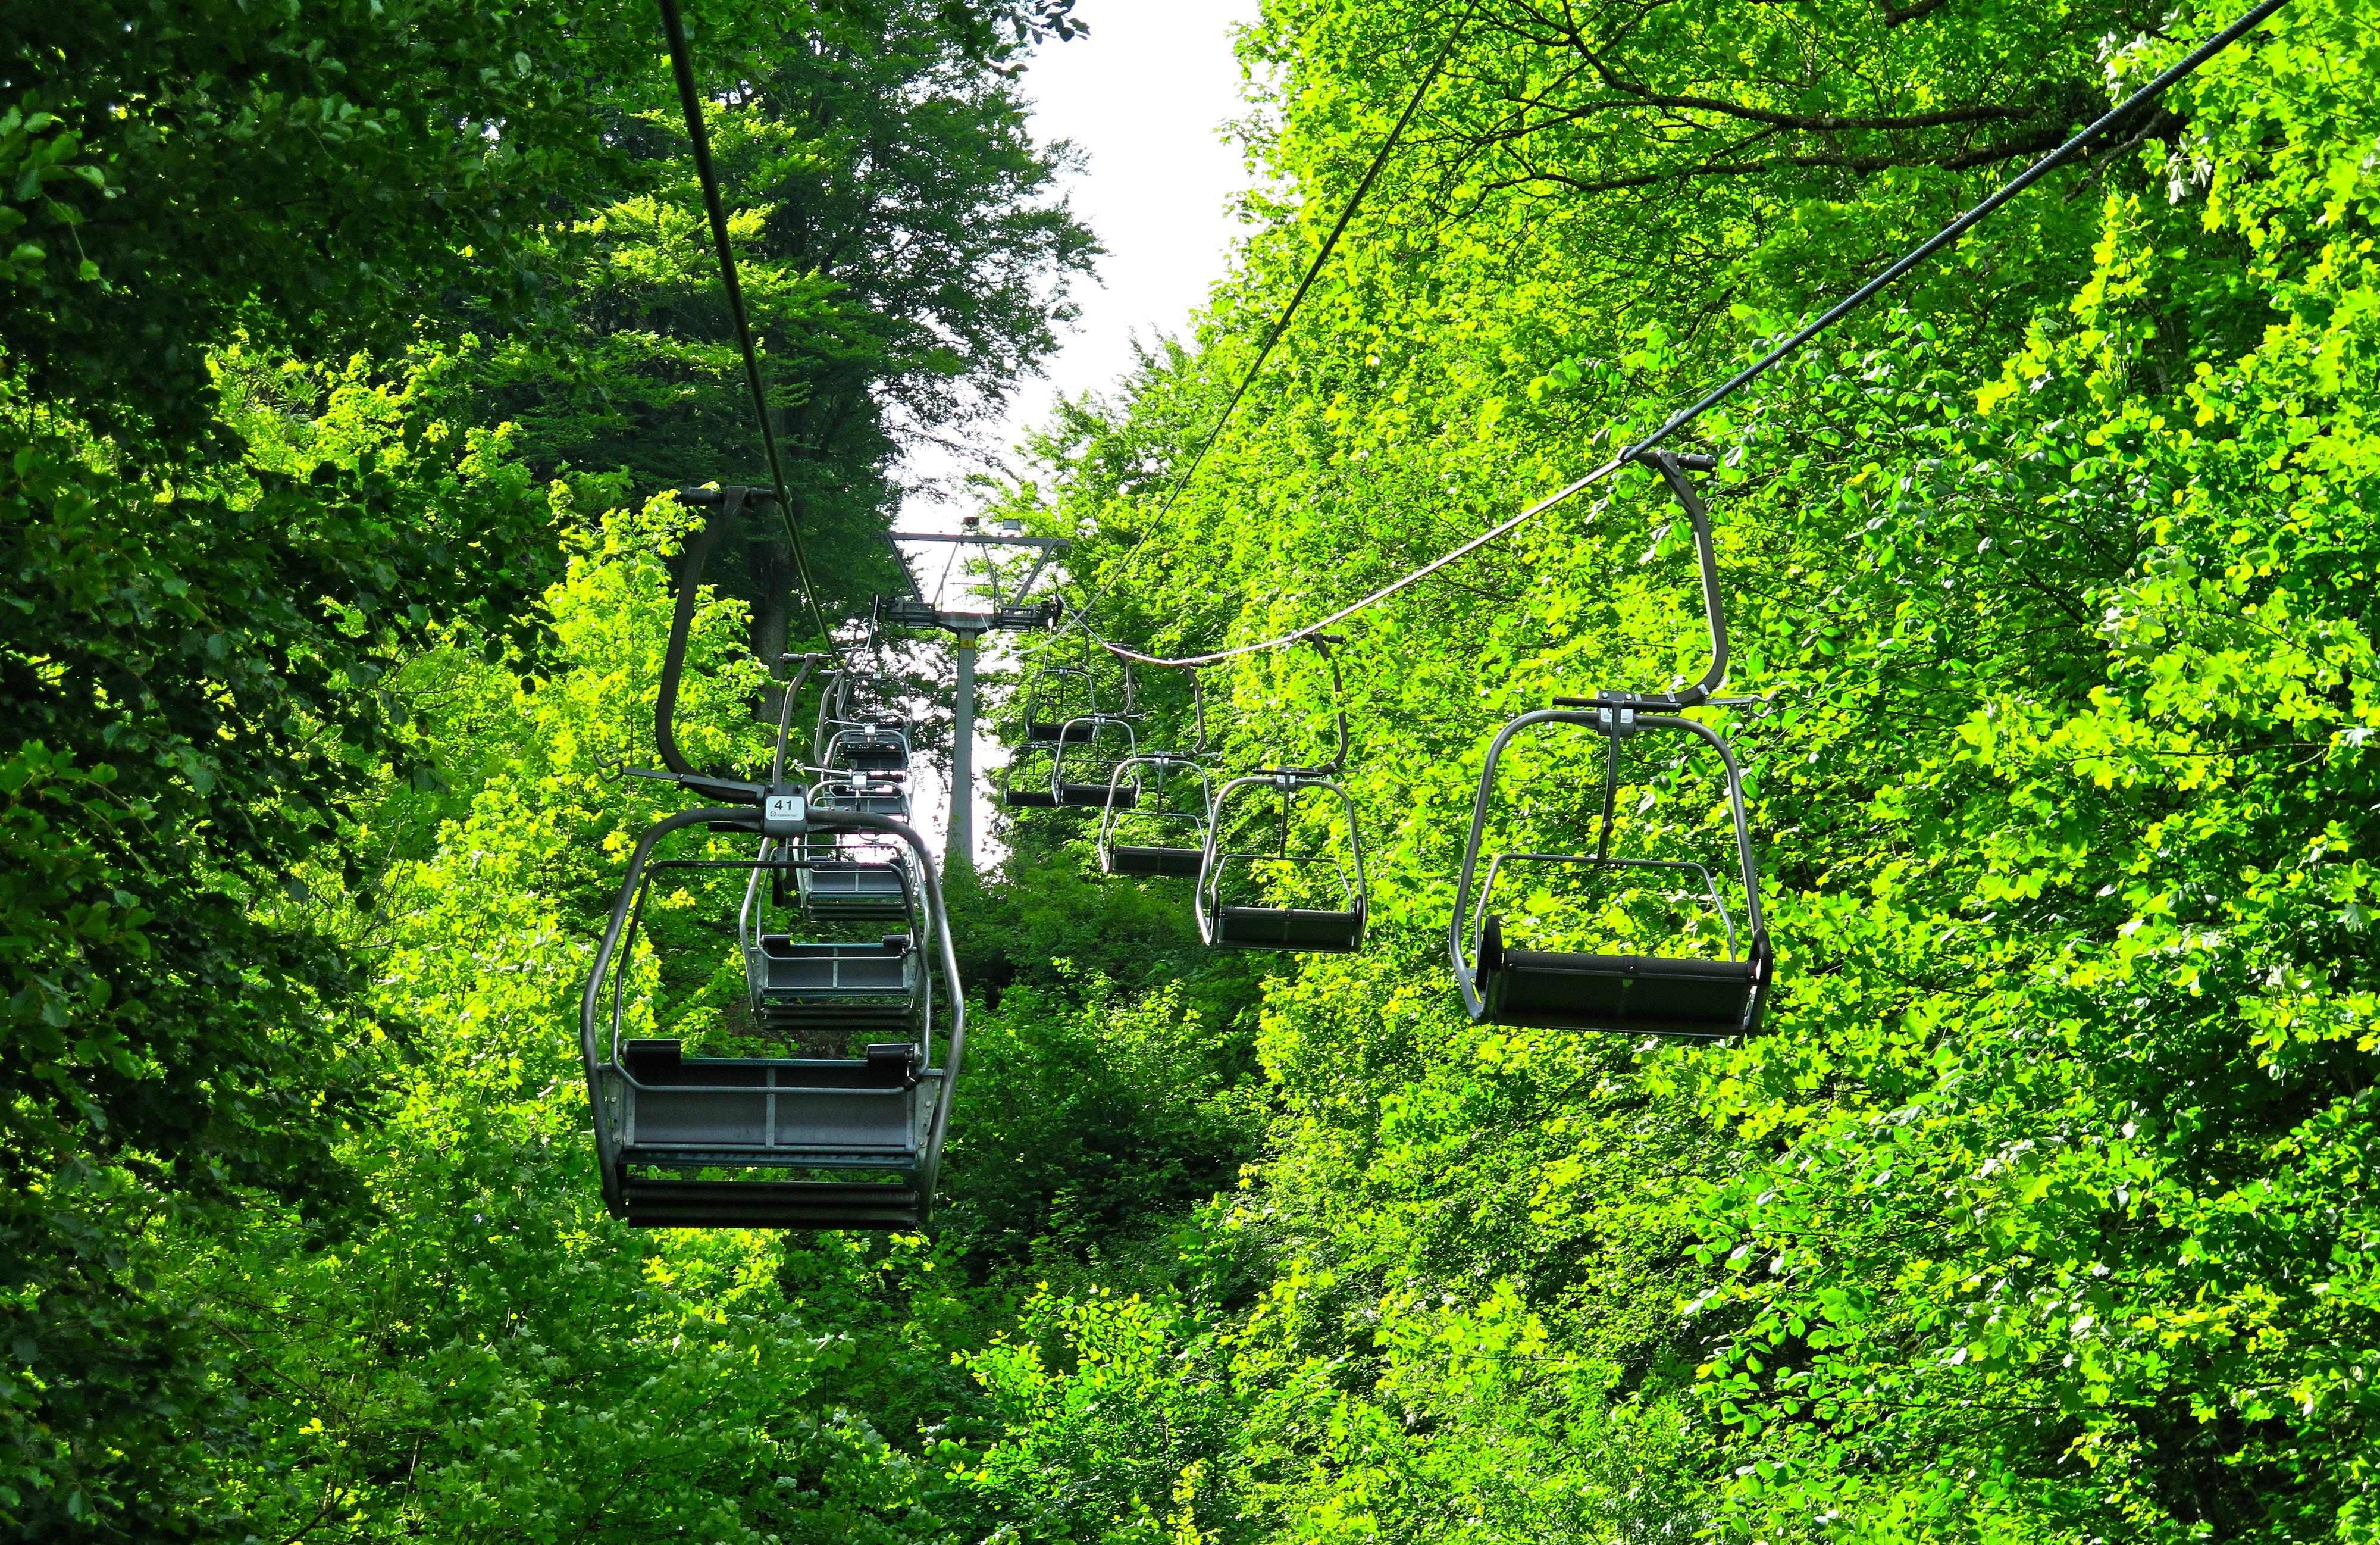
tree, nature, forest, plant, meadow, sunlight, leaf, flower, green, jungle, mast, chairlift, alpine, garden, cable car, trees, leaves, sunny, lift, mountains, rainforest, woodland, habitat, allg u, mountain railway, biome, lifts, natural environment, woody plant